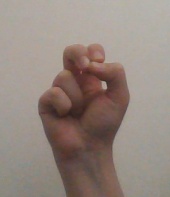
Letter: gaaf